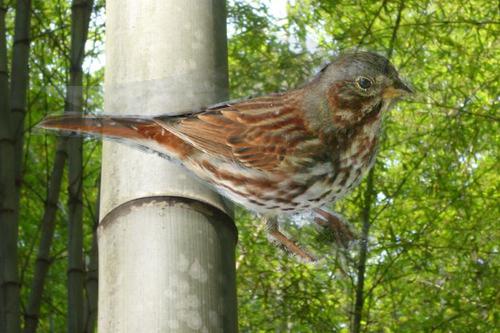
Bird species: Fox_Sparrow
Bird type: landbird
Background: land